Healthy community design

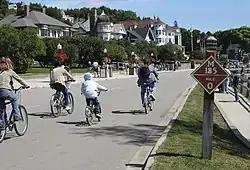
Mackinac Island carfree since 1898

Healthy community design is planning and designing communities that make it easier for people to live healthy lives. Healthy community design offers important benefits: